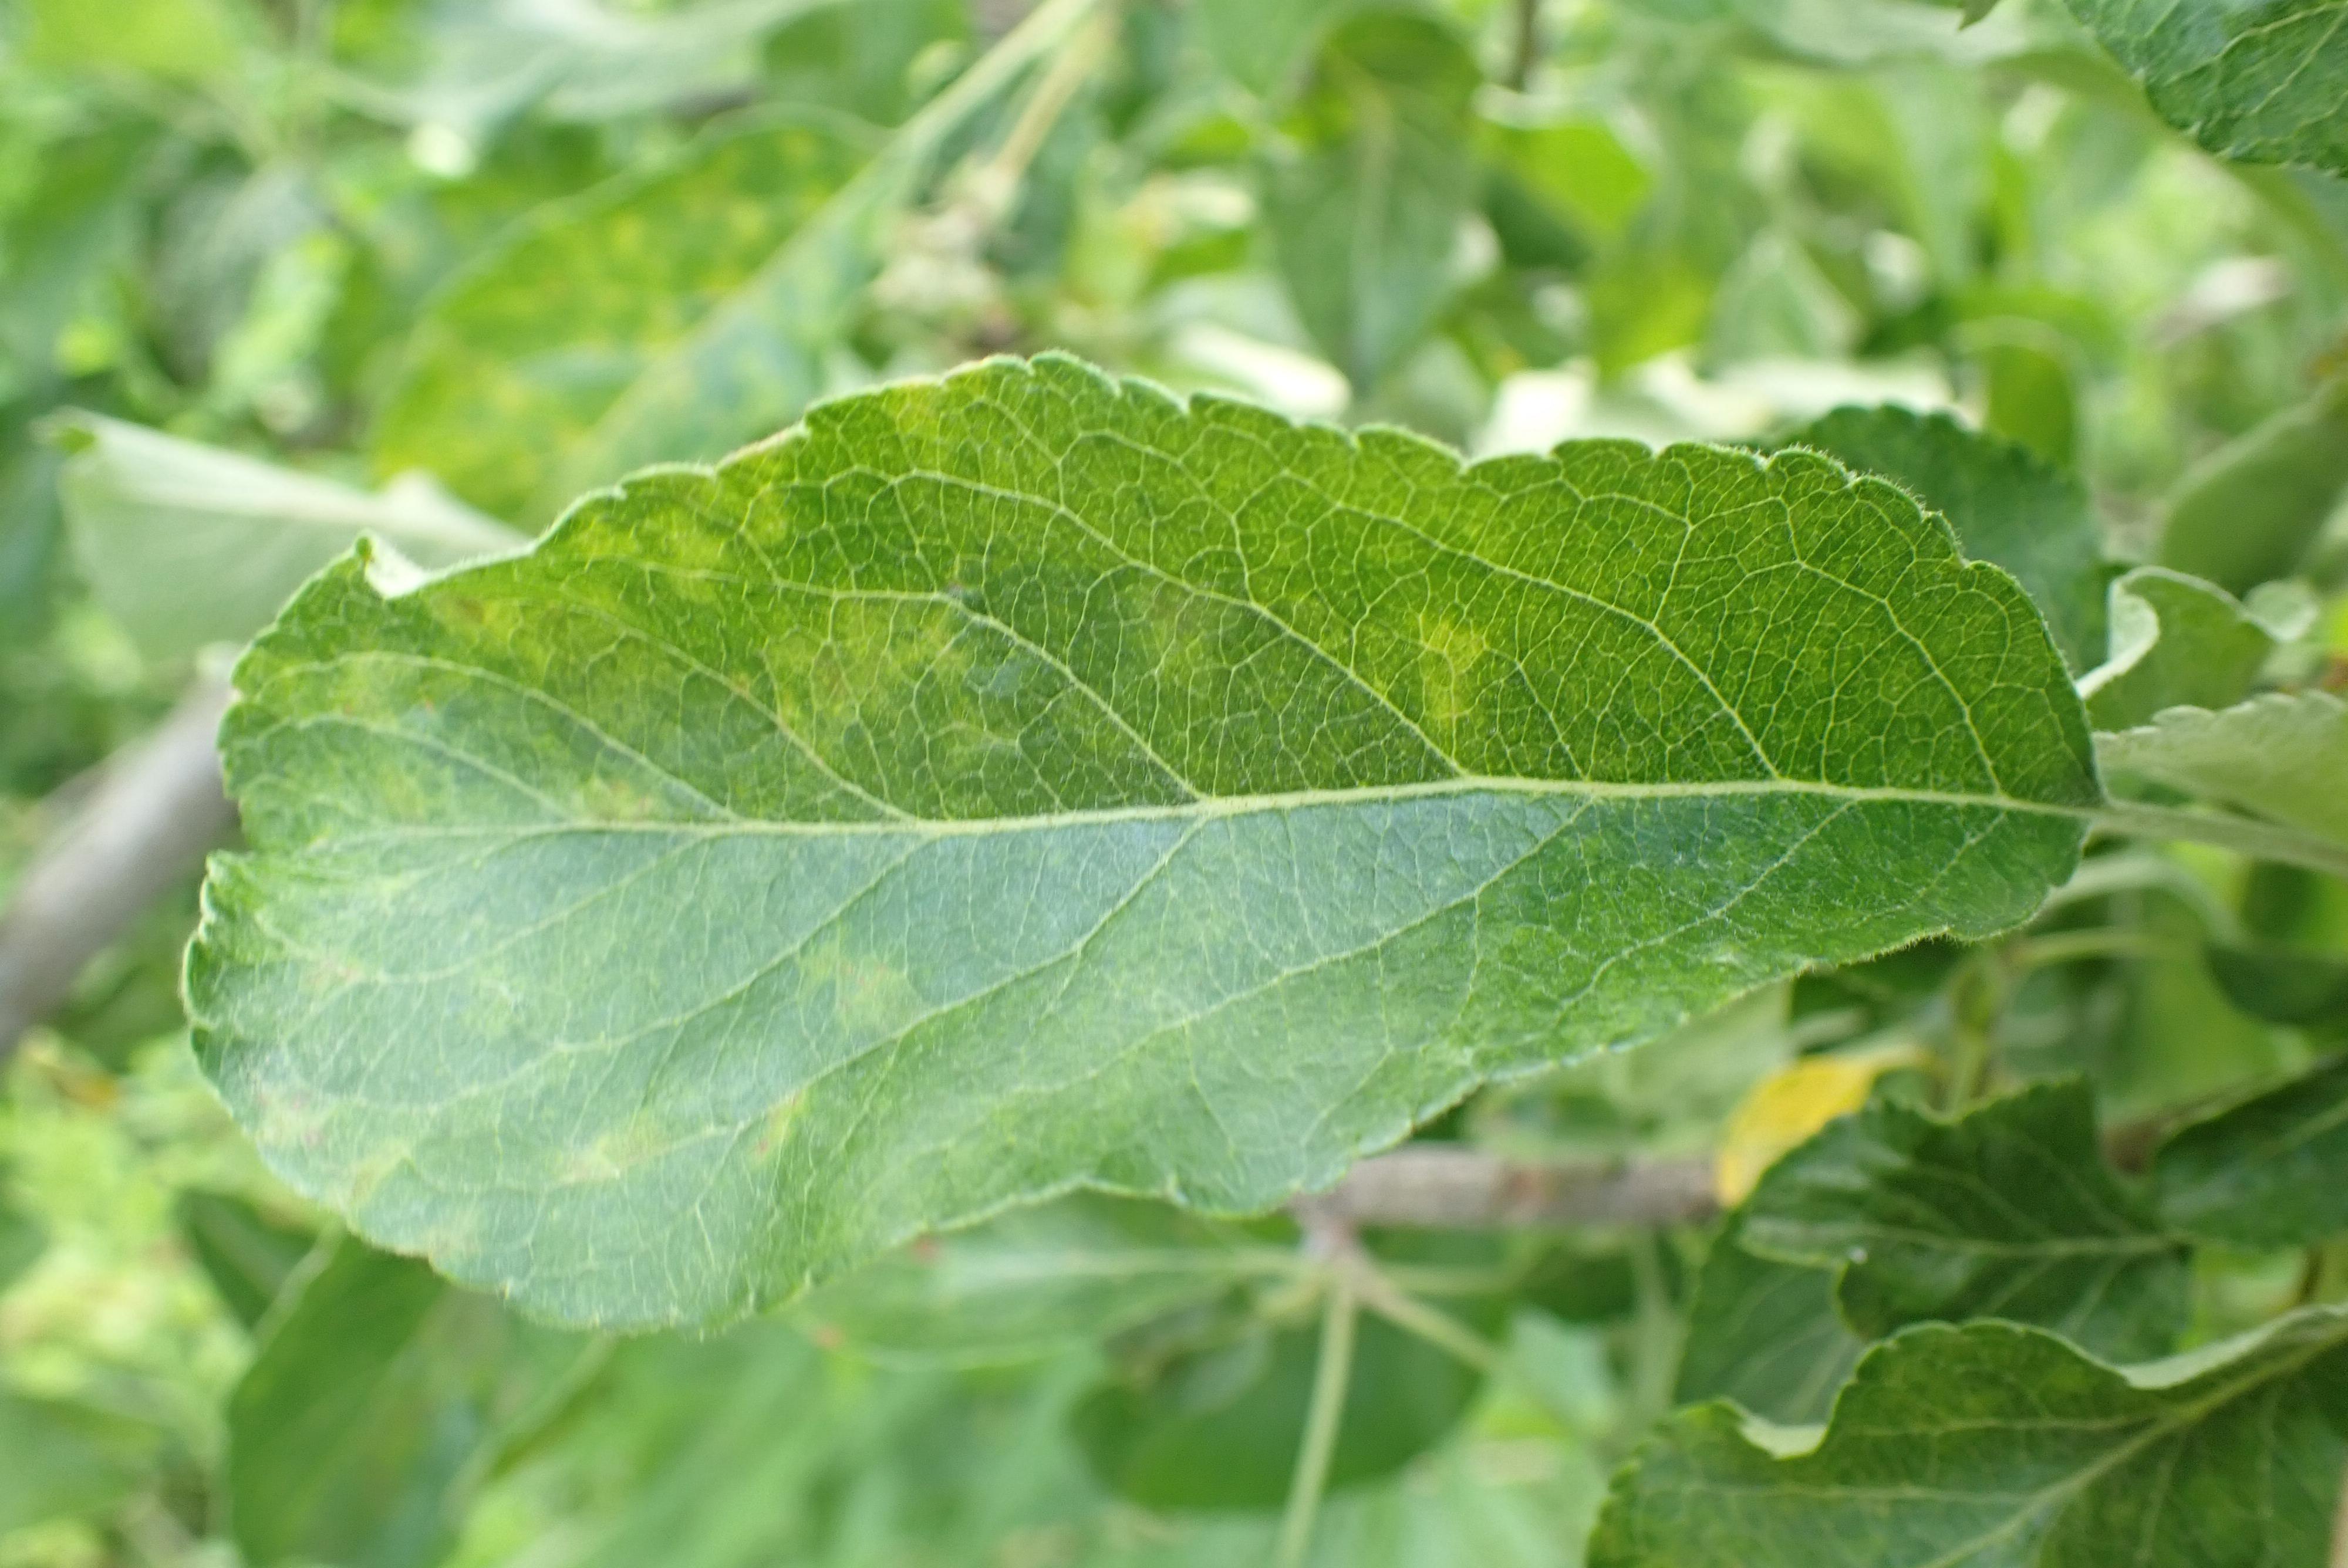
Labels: scab